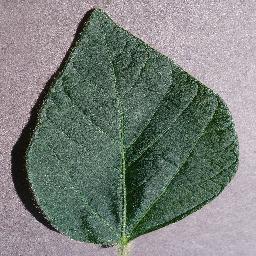
Label: Soybean___healthy